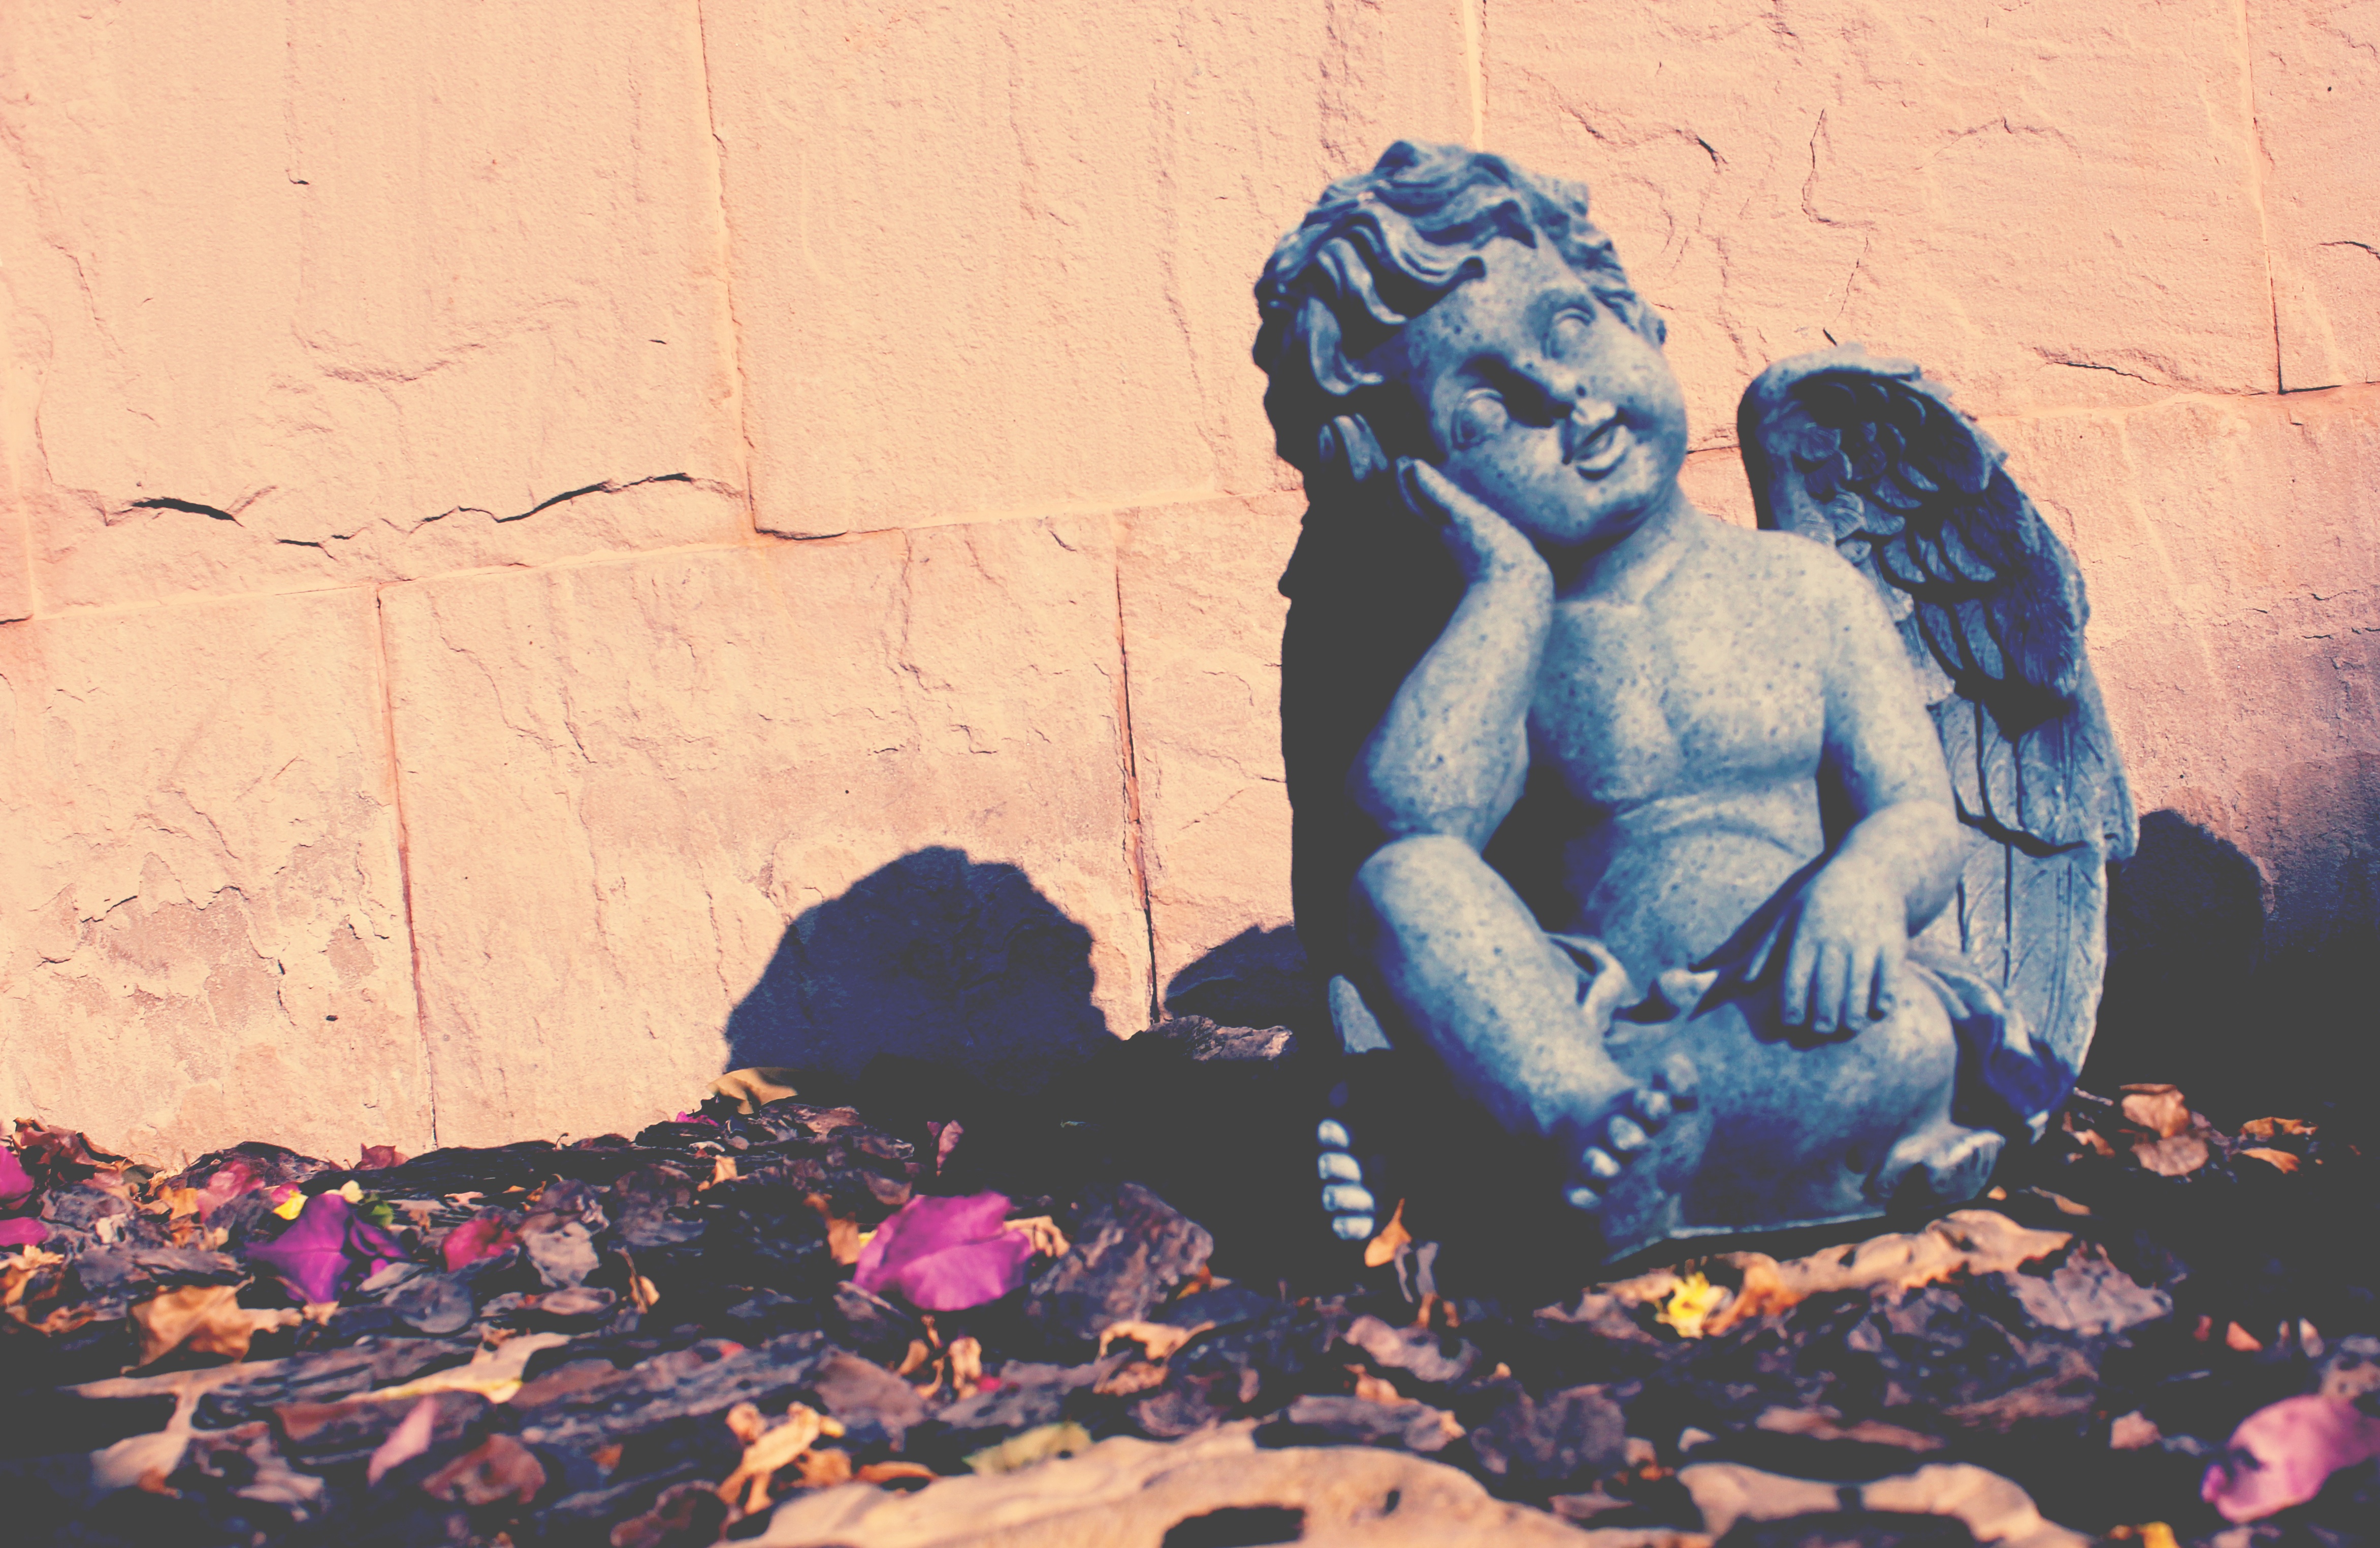
color, art, illustration, temple, image, mythology